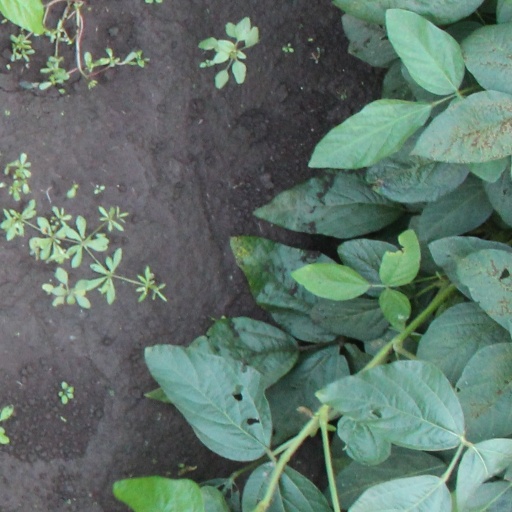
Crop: soybean